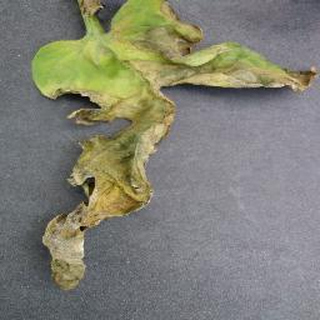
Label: tomato_late_blight